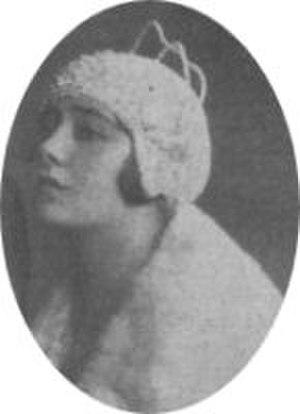
Franciska Gaal est une artiste hongroise de cabaret et actrice de cinéma. Après avoir débuté en Europe, elle a fait une partie de sa carrière à Hollywood en y faisant trois films.